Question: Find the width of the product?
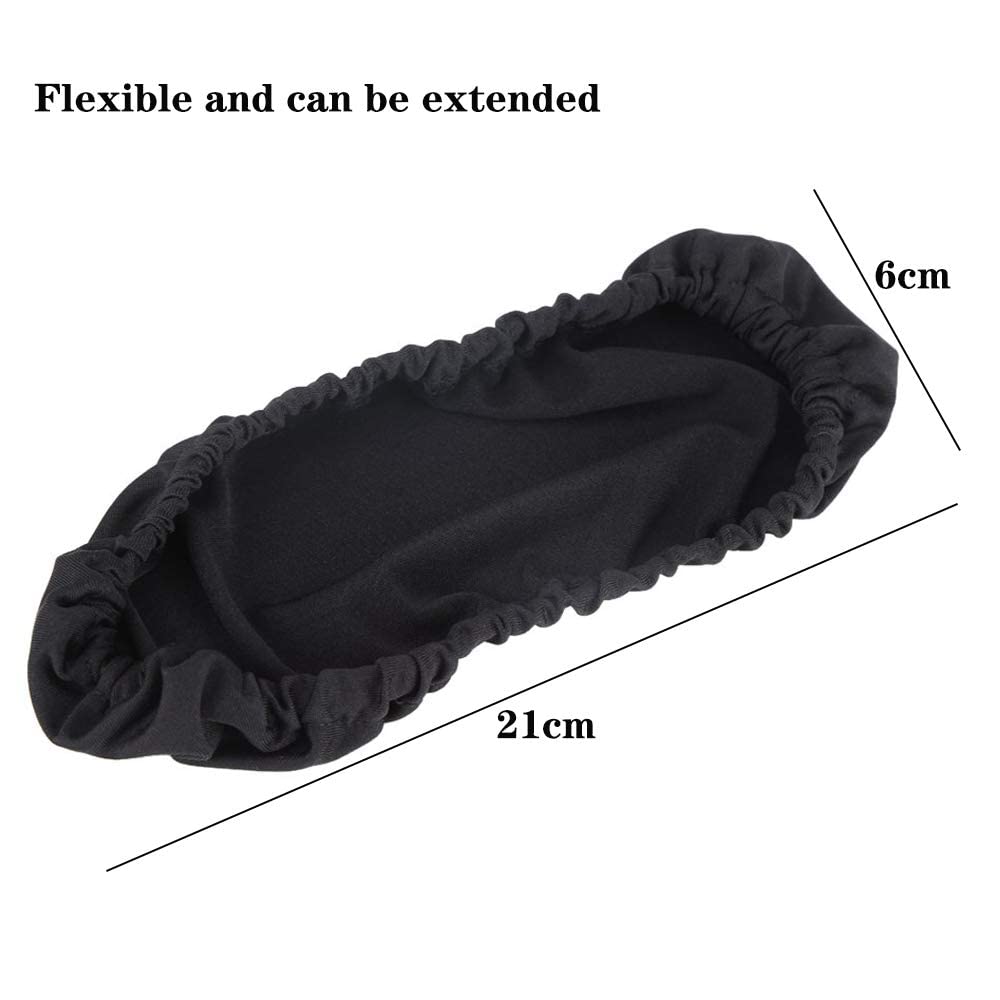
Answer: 21.0 centimetre